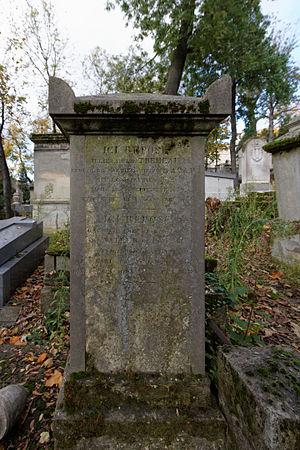
Sépûlture de Charles Clément Balvay, dit Bervic (1756-1822), graveur
Gabriel Adam, de son nom complet Gabriel Ambroise Adam, né le 28 janvier 1800 à Paris et décédé le 5 août 1885 à Samois-sur-Seine, est un homme politique français.